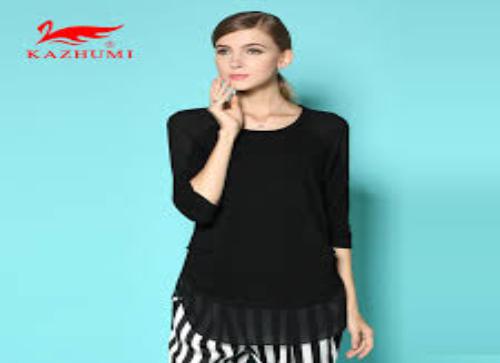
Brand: KaZhuMi
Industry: Clothes